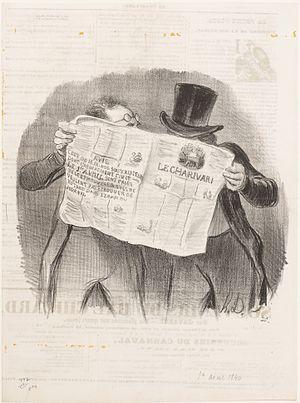
Charles Philipon, né le 19 avril 1800 à Lyon, et mort le 26 janvier 1862 à Paris, est un dessinateur, lithographe et journaliste français, fondateur de la maison d’édition Aubert, directeur de La Caricature et du Charivari.